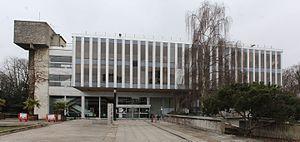
Hôtel de Ville de Fontenay-sous-Bois.
Fontenay-sous-Bois est une commune française située dans le département du Val-de-Marne à la limite de la Seine-Saint-Denis en région Île-de-France.